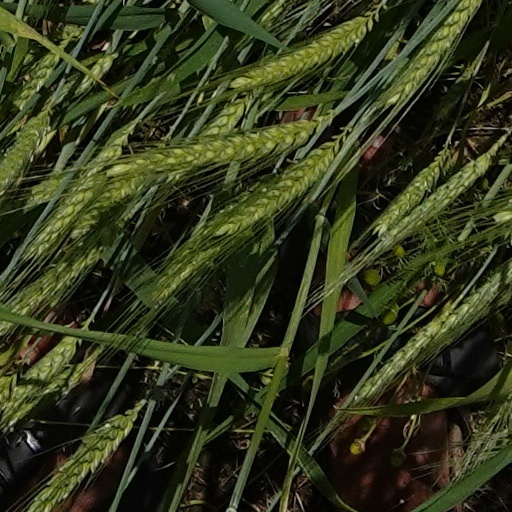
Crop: wheat